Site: brandenburg
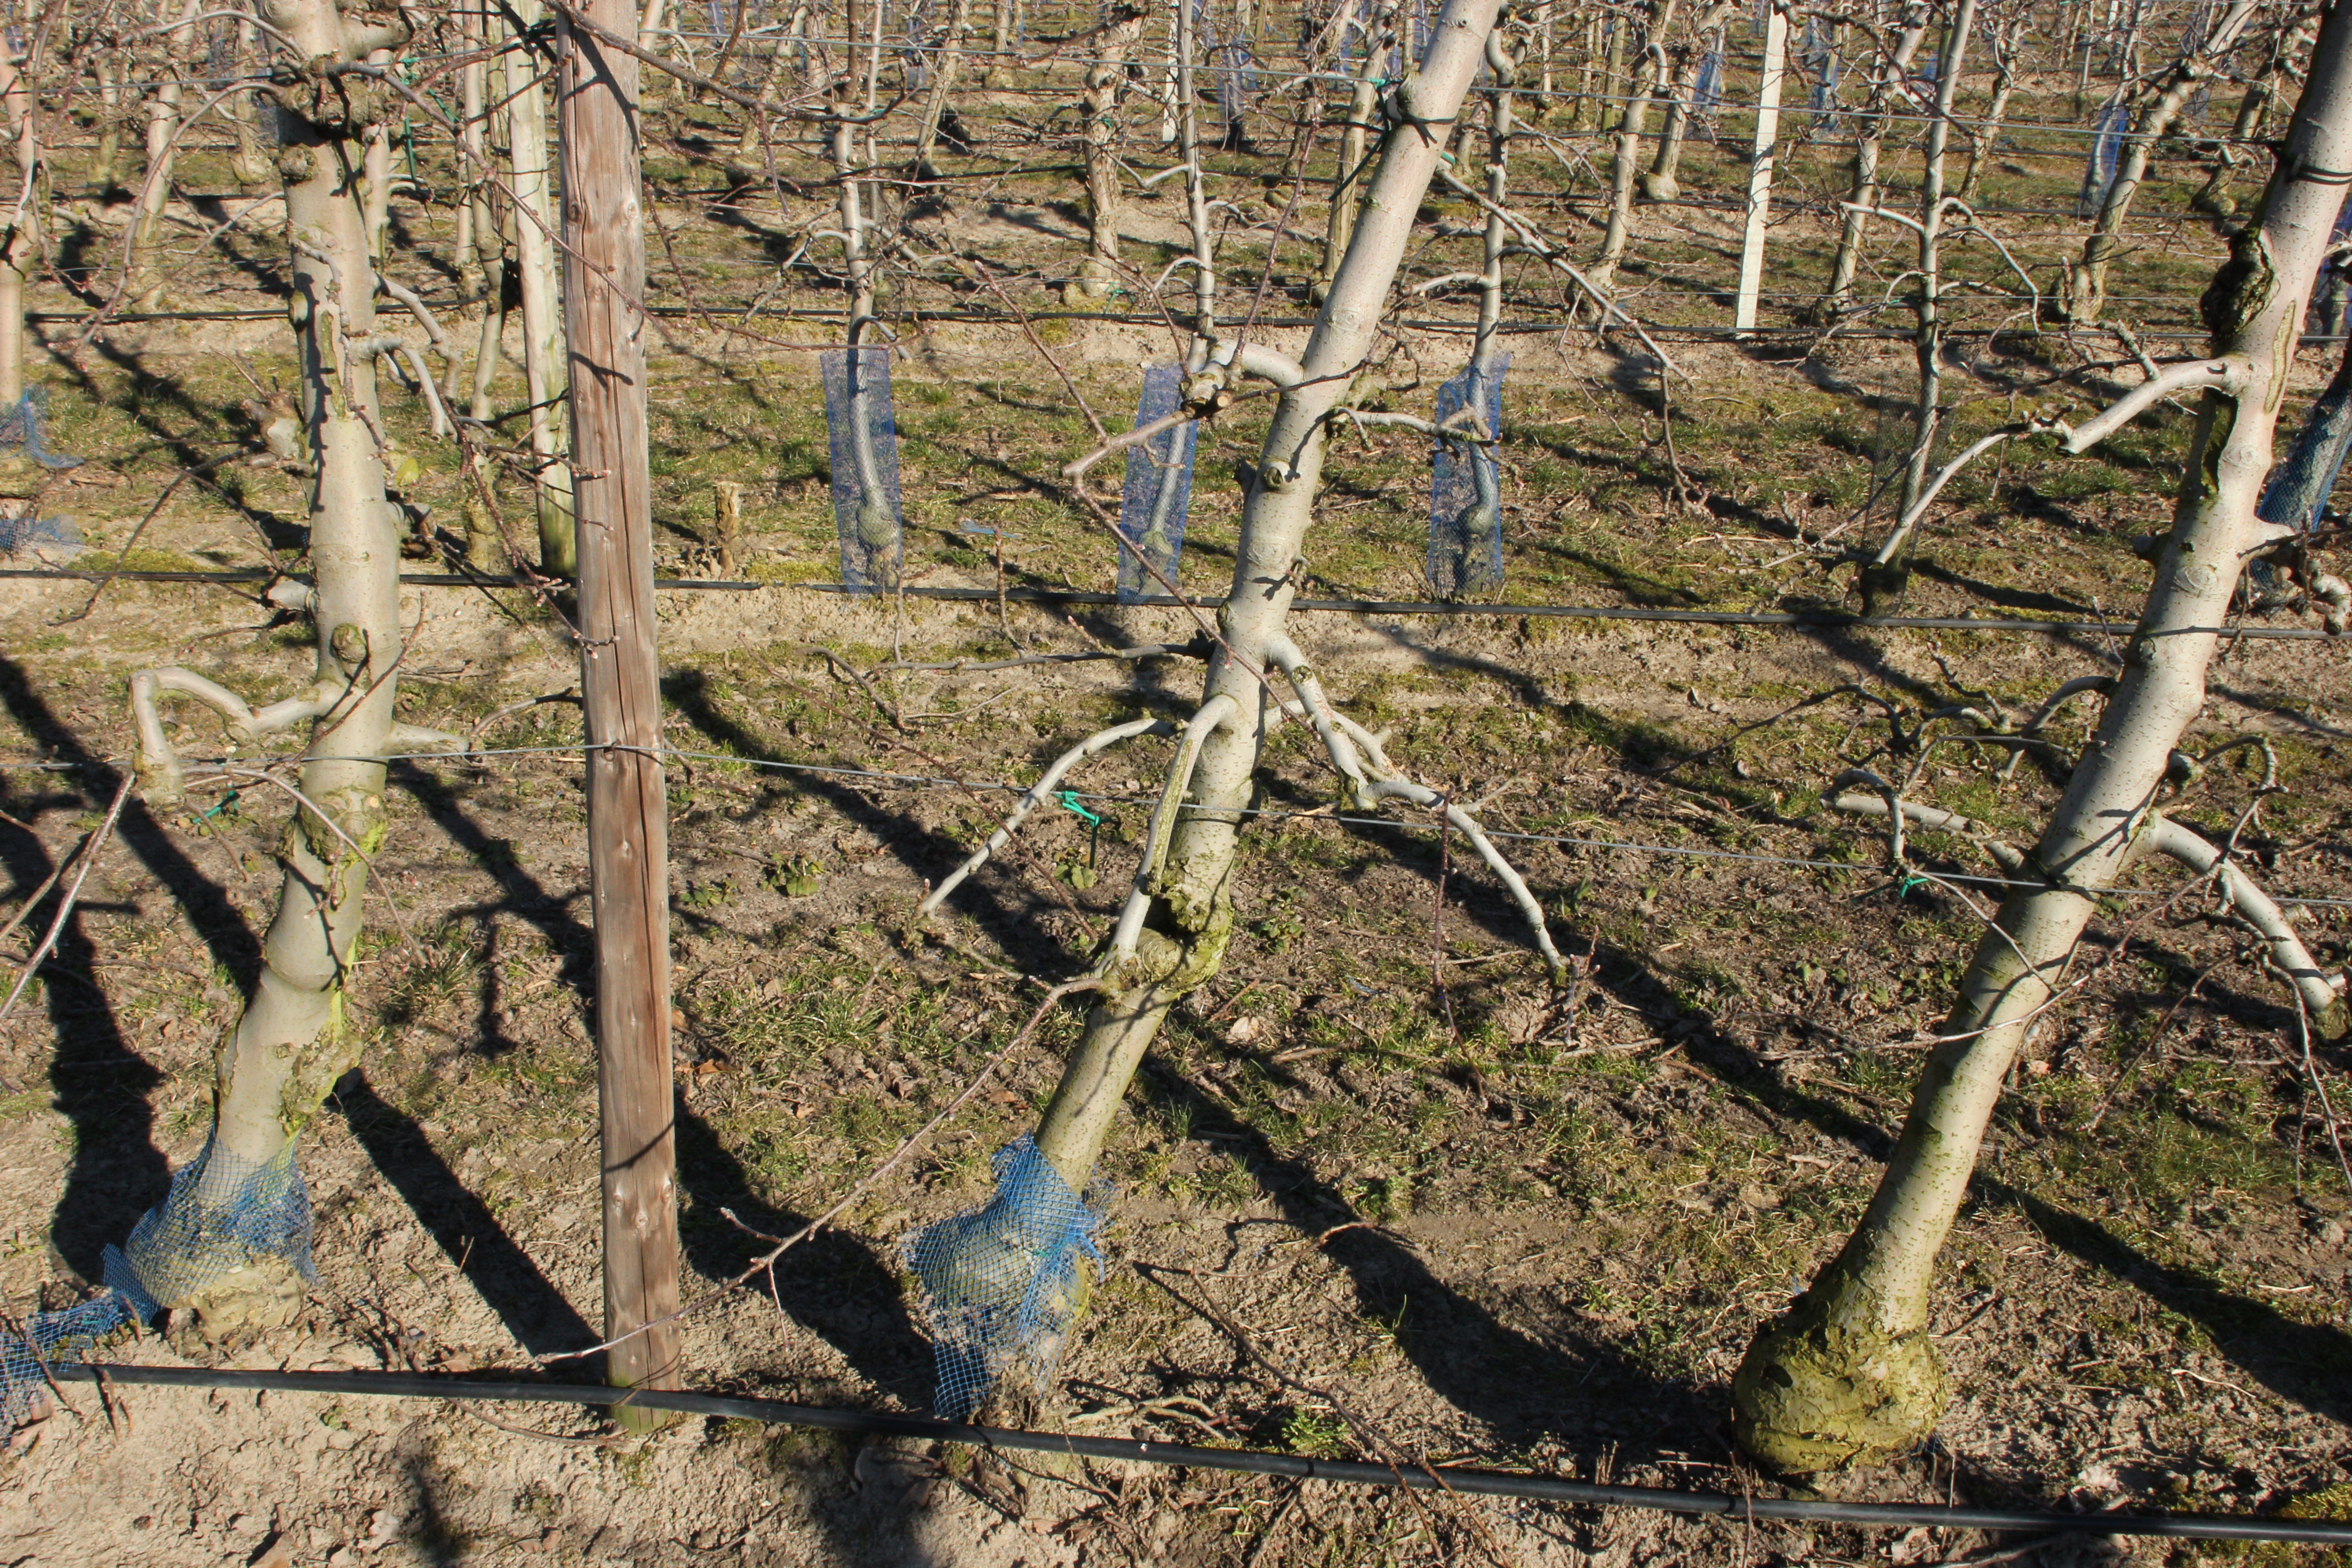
Growth stage (BBCH 03): Bud development